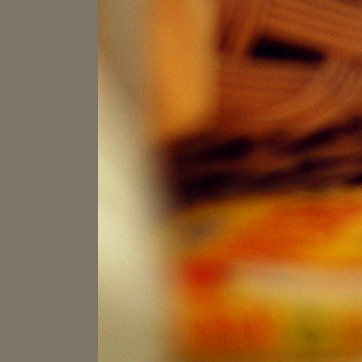
Material: other